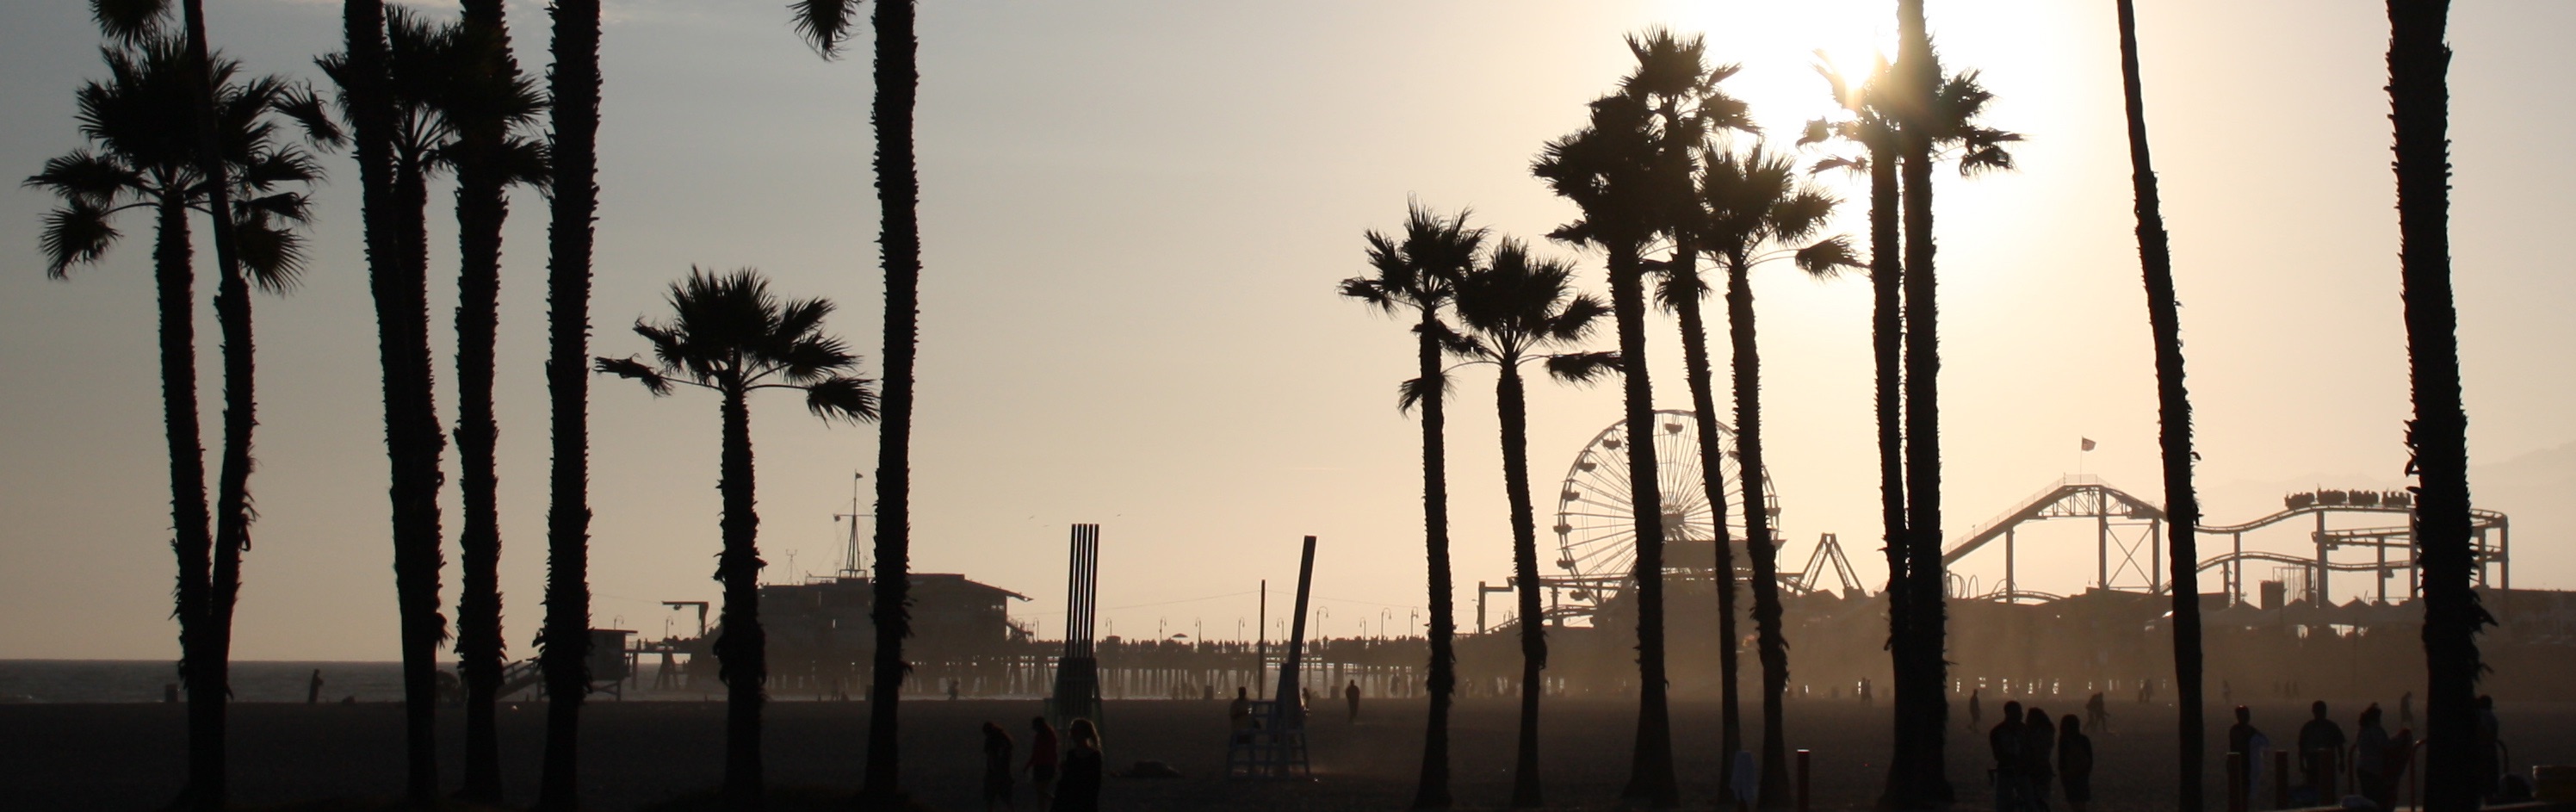
tree, horizon, silhouette, plant, sunrise, sunset, sunlight, morning, wind, dawn, dusk, evening, reflection, atmospheric phenomenon, woody plant, arecales